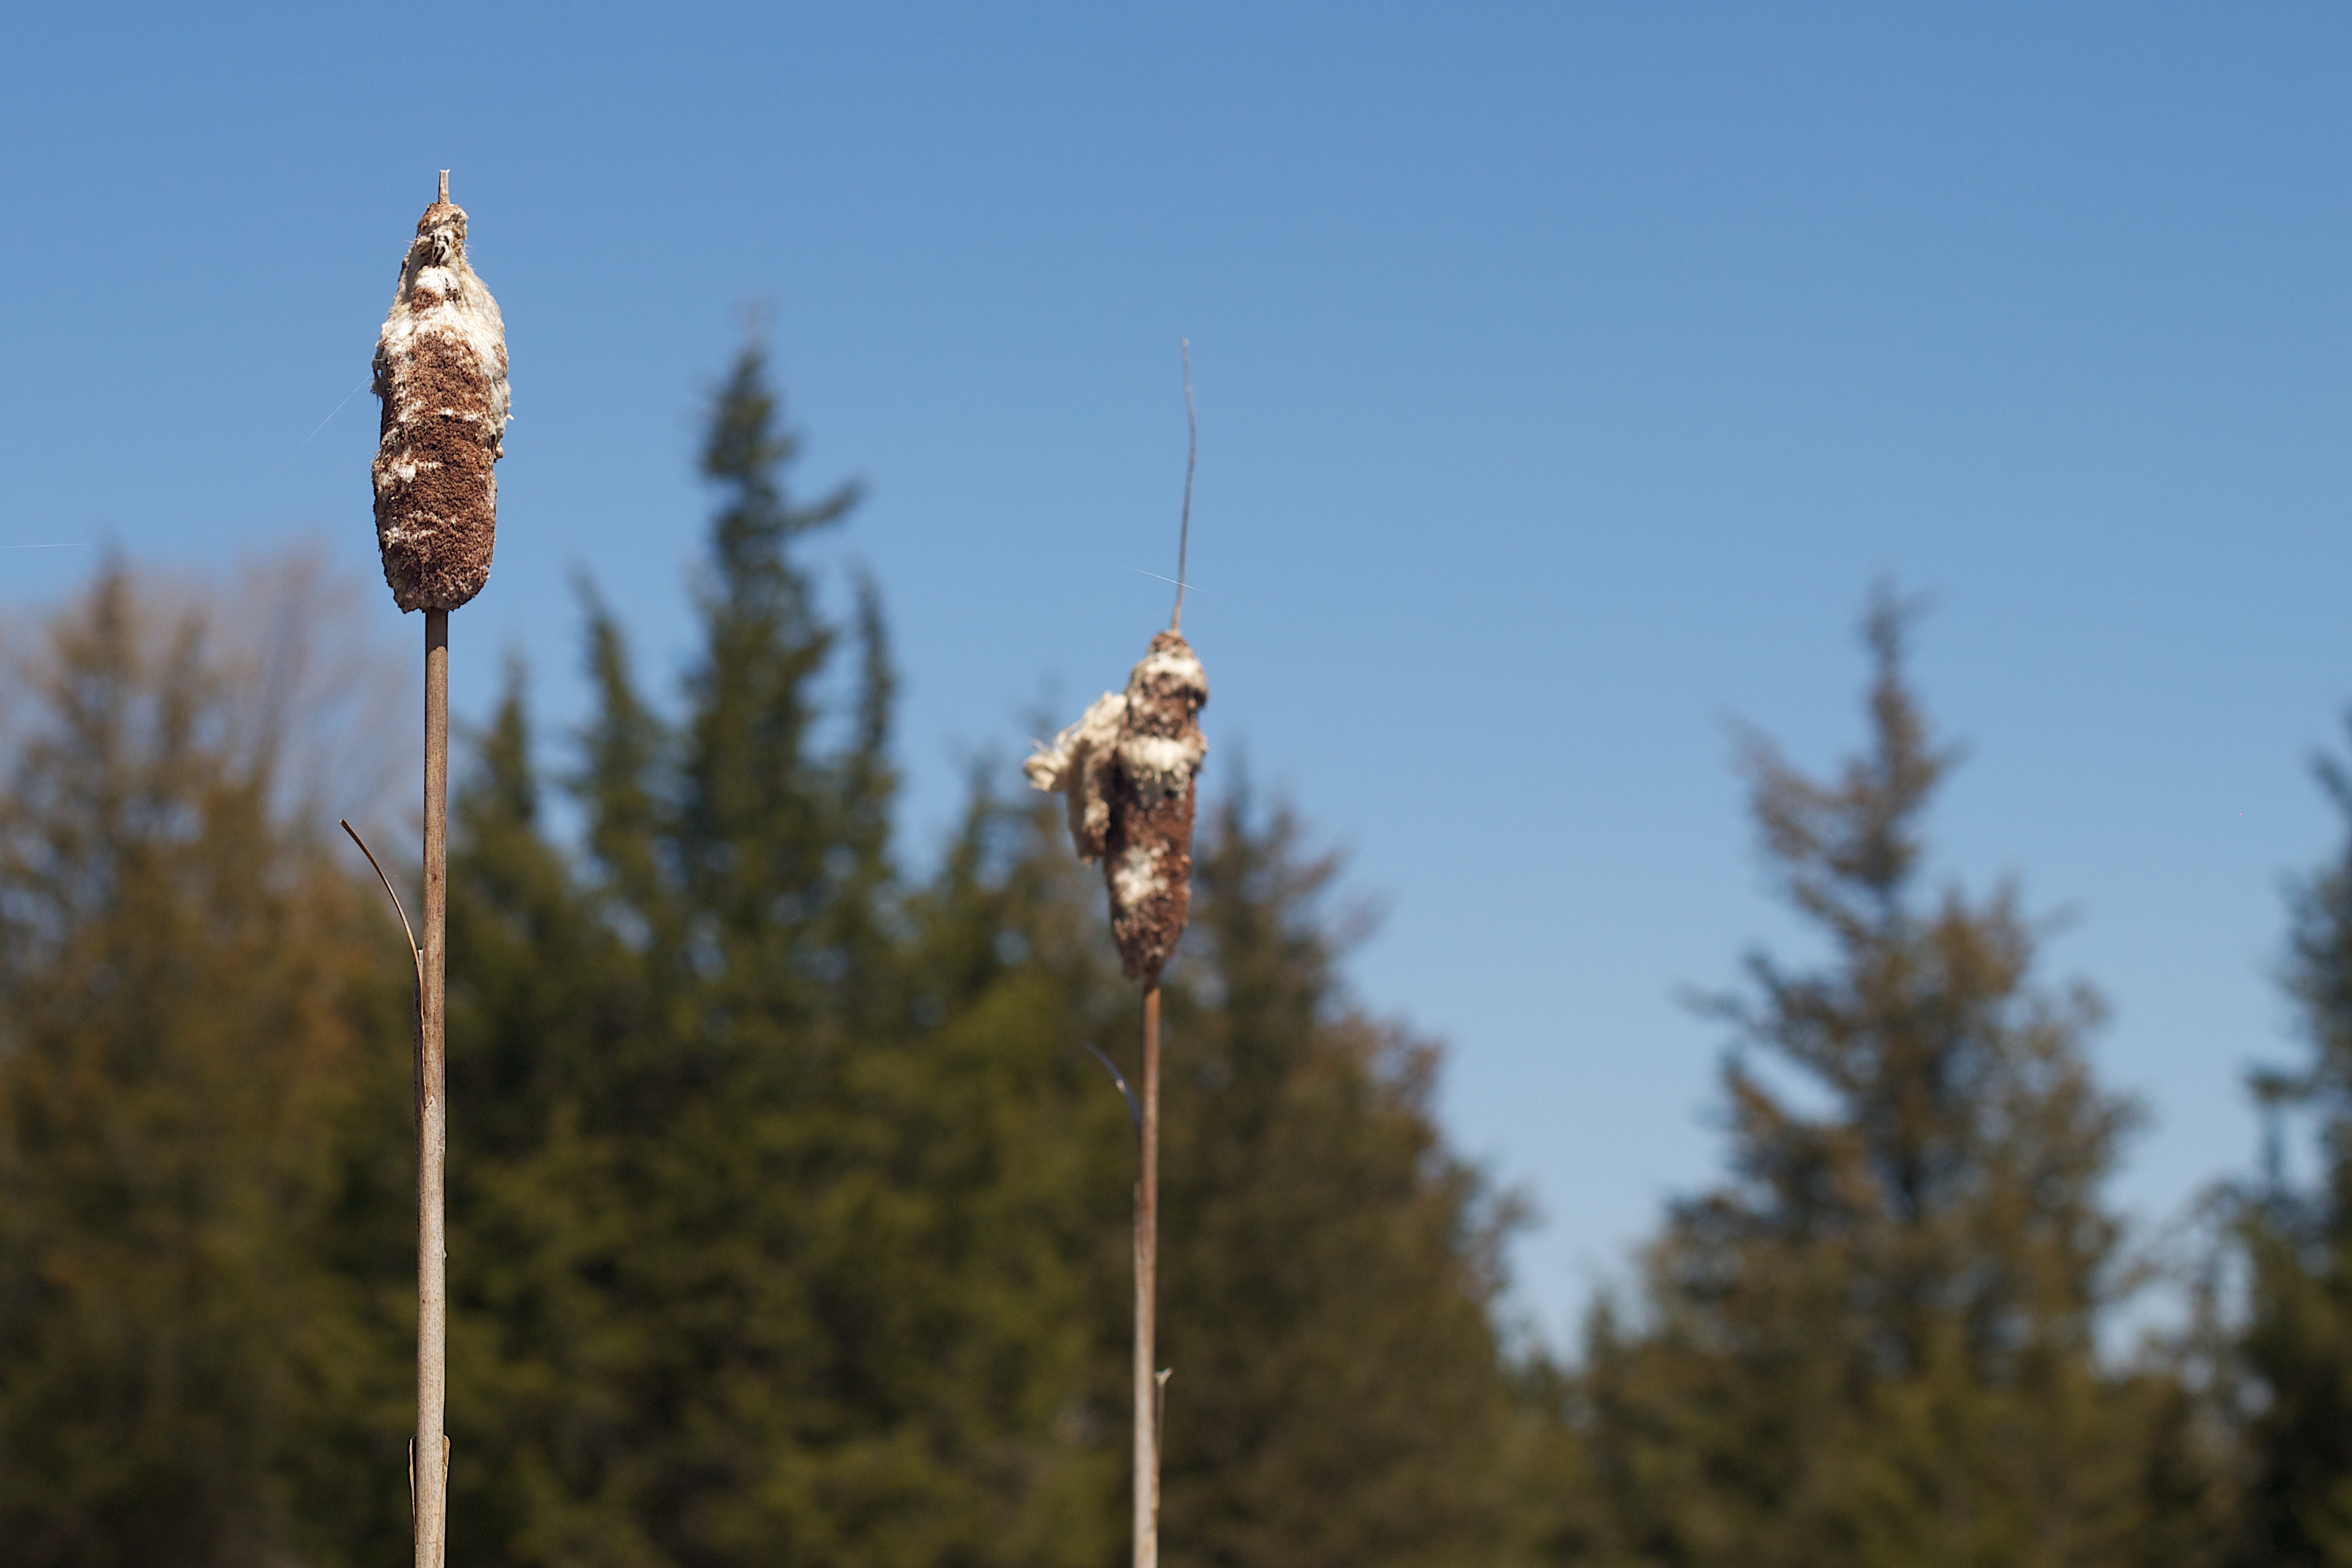
tree, tower, mast, street light, lighting, light fixture